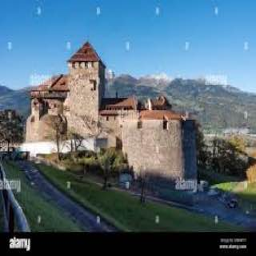
Vaduz Castle